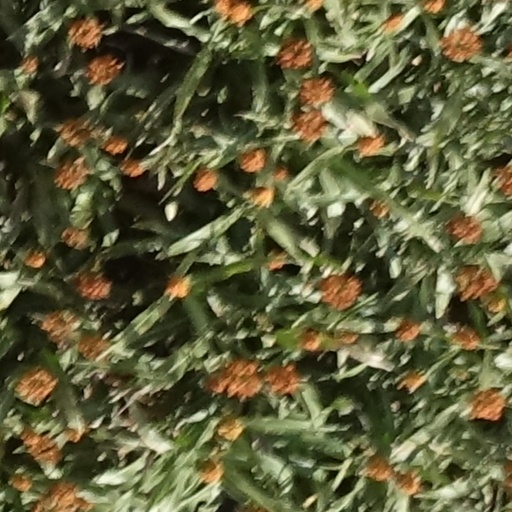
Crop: sorghum